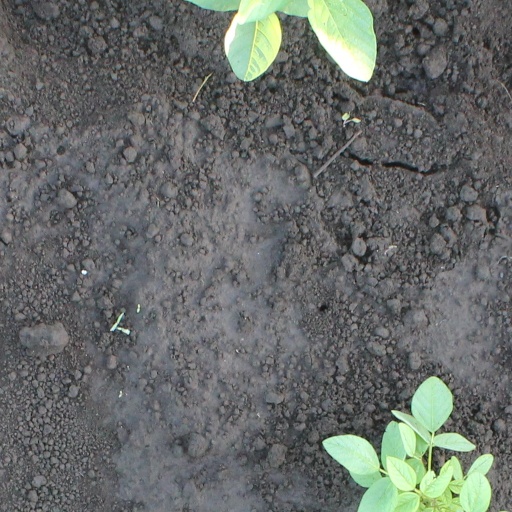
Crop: soybean